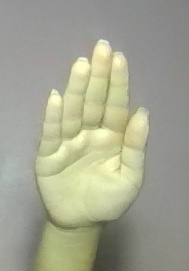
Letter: seen